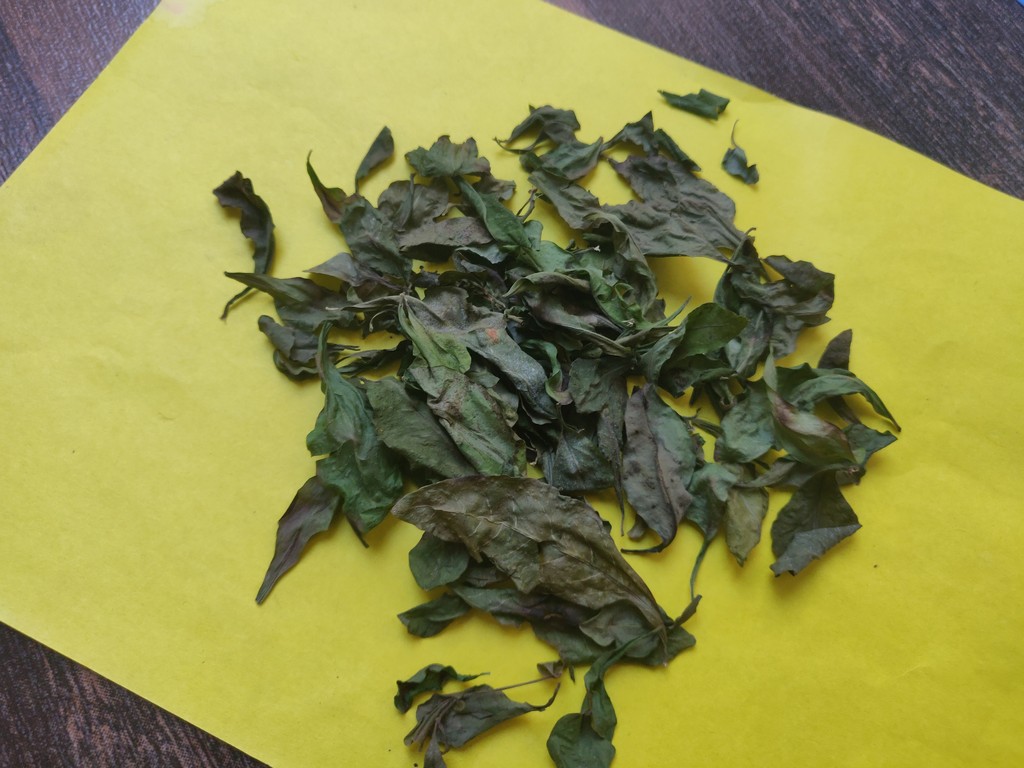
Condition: Dried
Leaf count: multiple
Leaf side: unknown